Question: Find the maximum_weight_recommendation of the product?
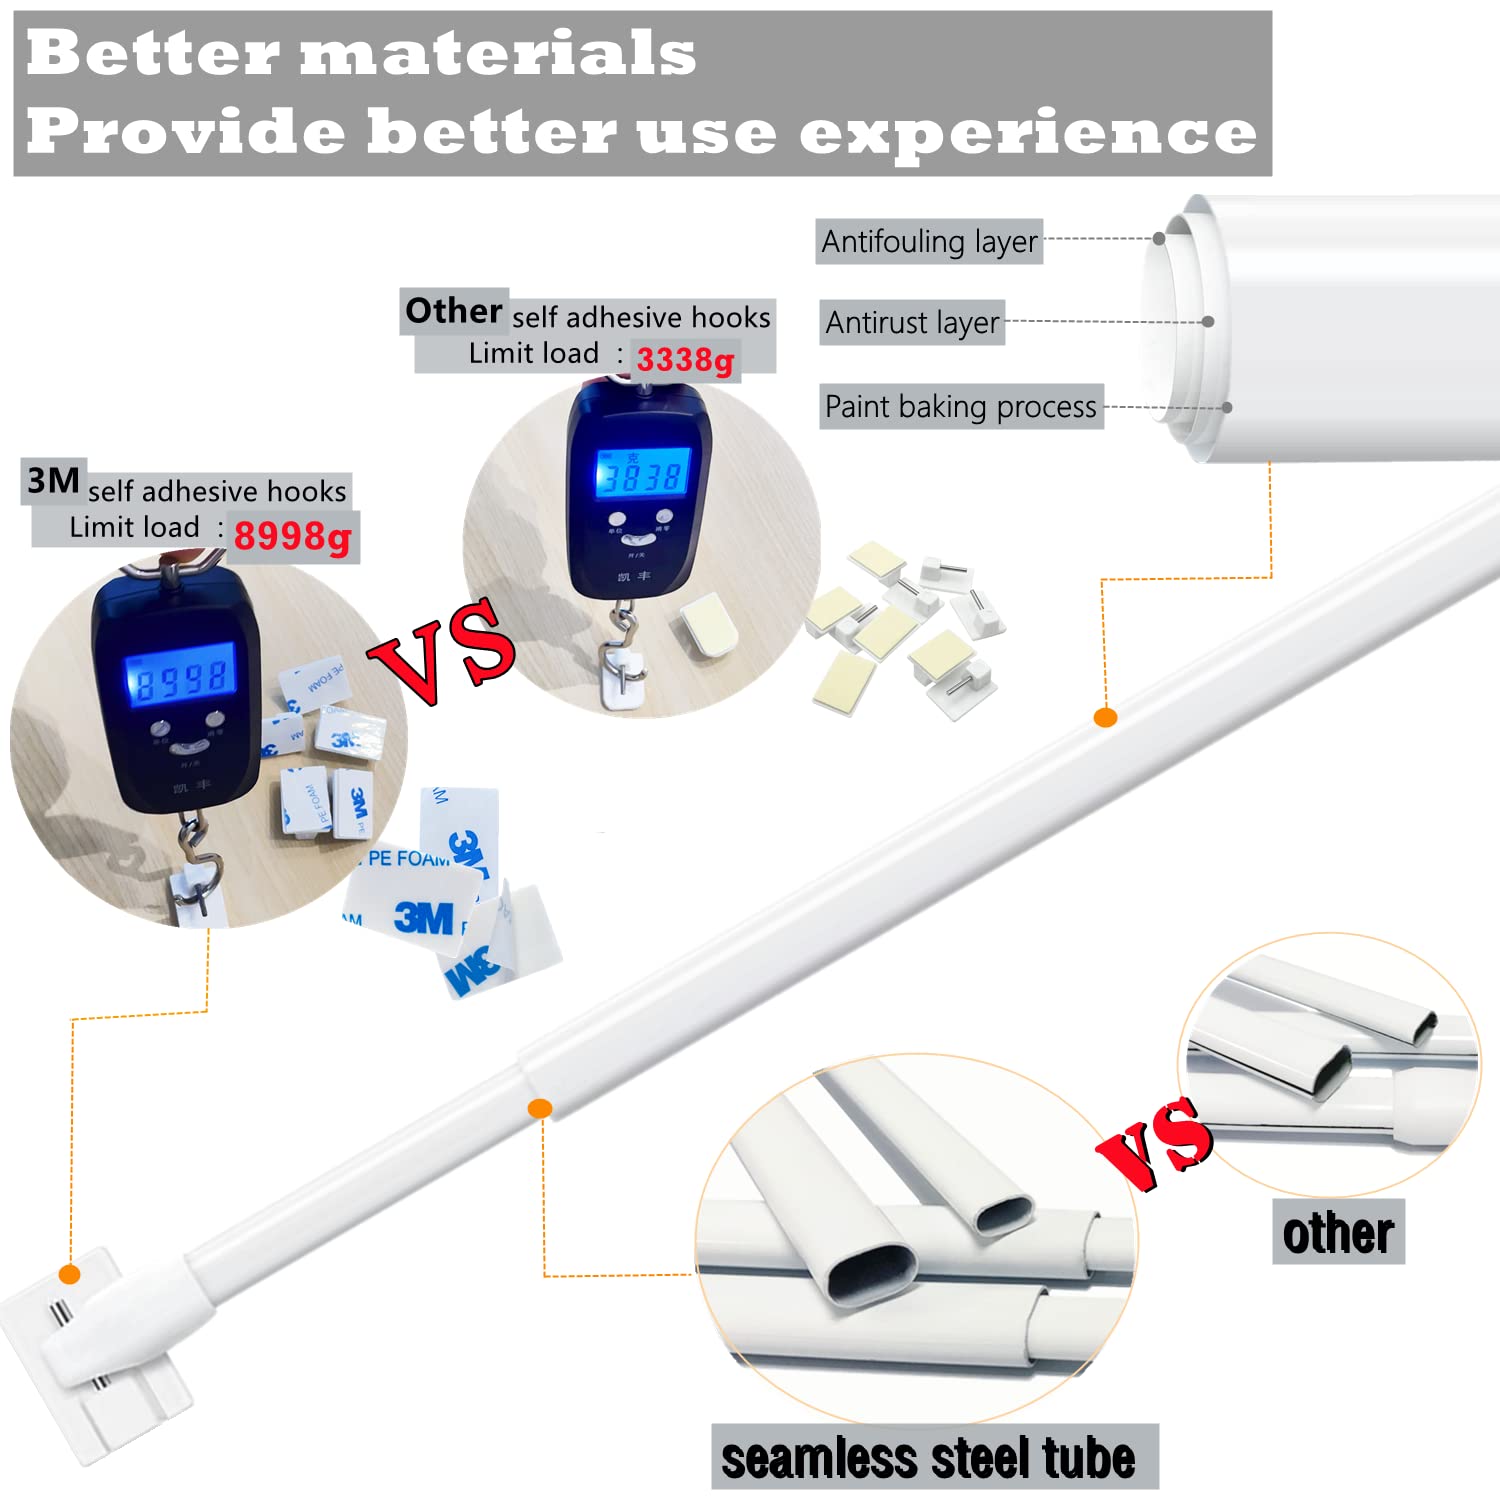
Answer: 8998 gram